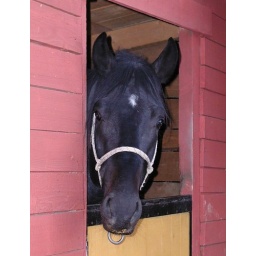
horse in the red house